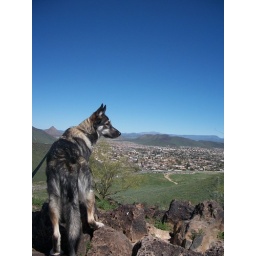
Look at that blue sky in Az!